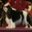
Label: dog